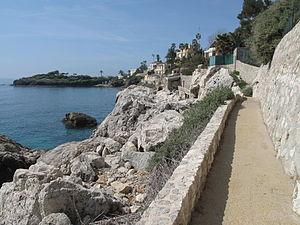
Le sentier littoral à l'est du cap d'Ail, à Cap-d'Ail, Alpes-Maritimes, France
Le cap d’Ail est un petit cap du littoral de la Côte d’Azur situé sur la commune de Cap-d'Ail à l'ouest de Monaco.